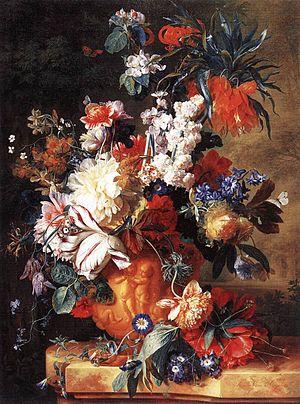
Les papillons sont un thème ou un motif utilisé dans la peinture.
Jan van Huysum, né le 5 avril 1682 à Amsterdam où il est mort le 8 février 1749, est un peintre néerlandais.